Bil'arab bin Sultan

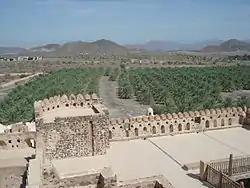
View from the castle at Jabrin

Bil'arab bin Sultan (died 1692) was the third of the Yaruba dynasty of Imams of Oman, a member of the Ibadi sect. He ruled from 1679 to 1692.